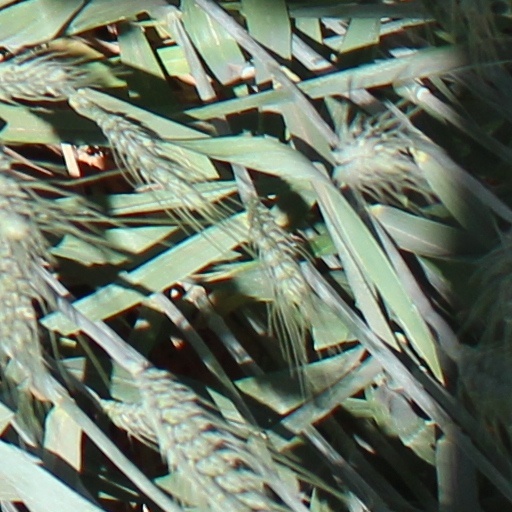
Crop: wheat